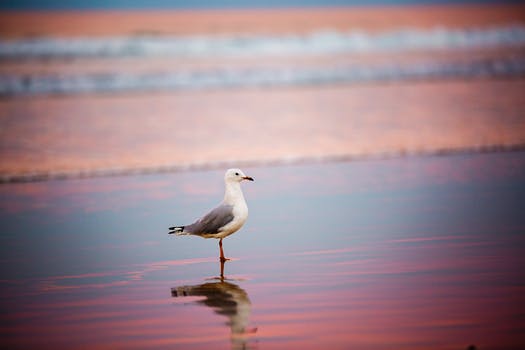
Label: No Watermark